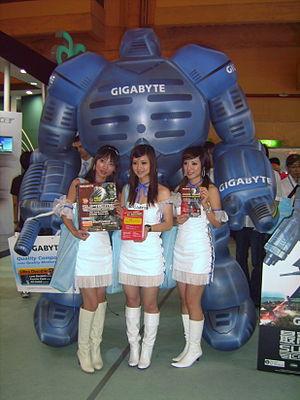
Gigabyte Technology est une société de matériel informatique basée à Taïwan, fondée en 1986.